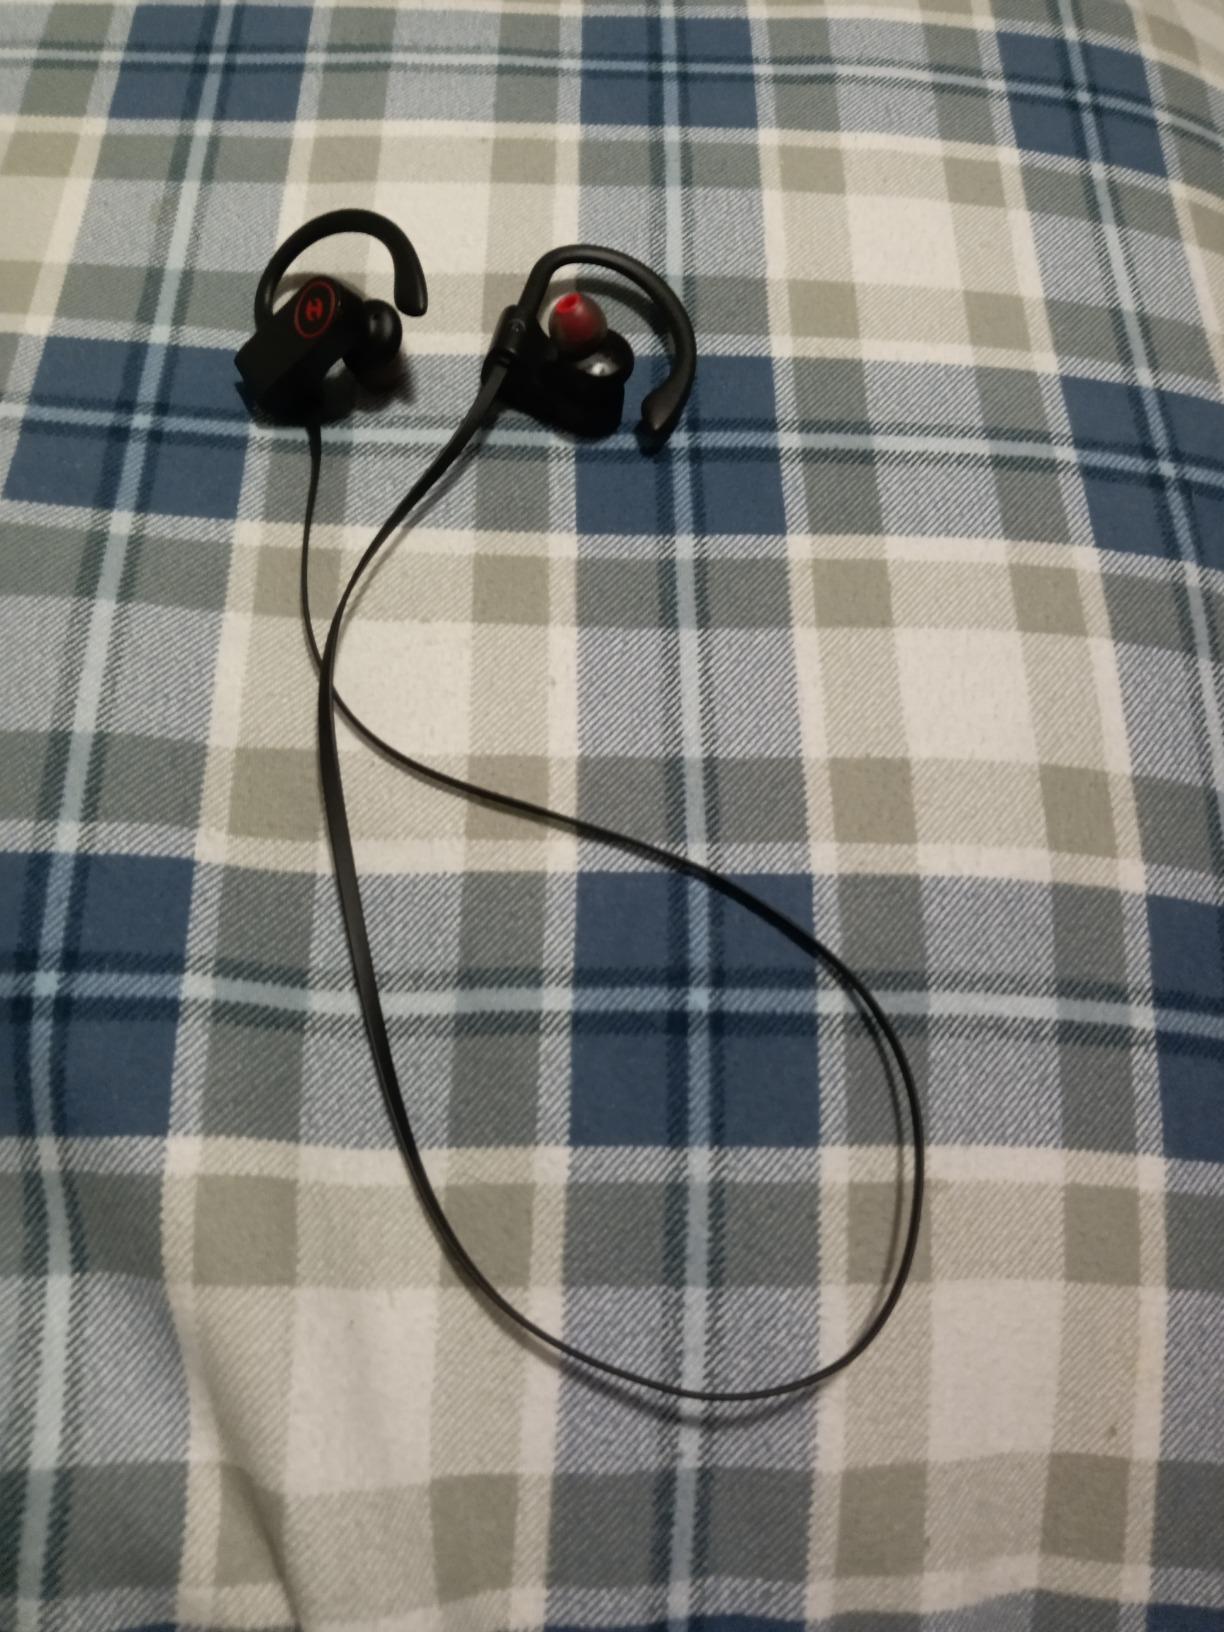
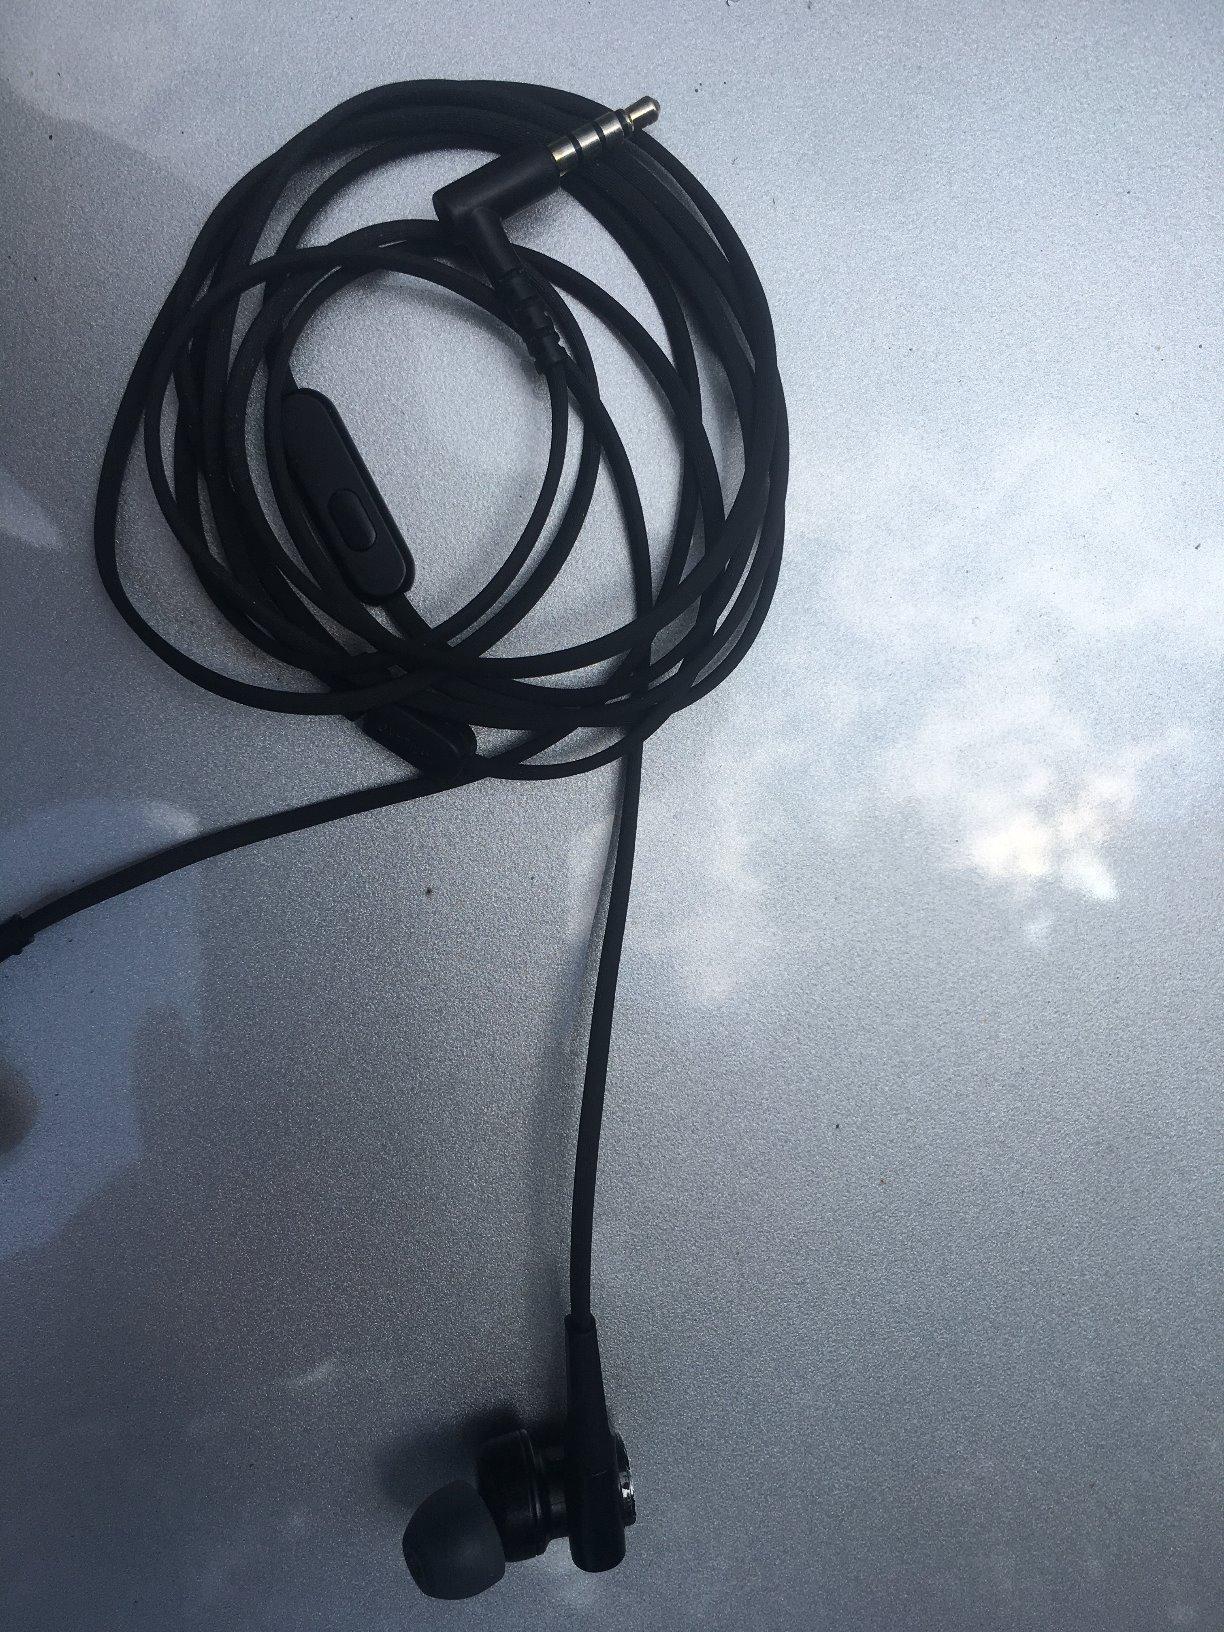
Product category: headphones
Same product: no